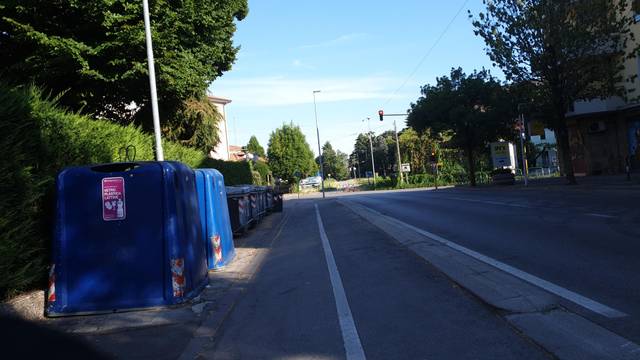
Region: Italy
Coordinates: 45.398, 11.892